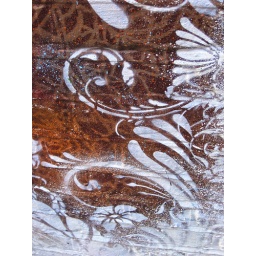
Stenciled street art on a brick wall in London.